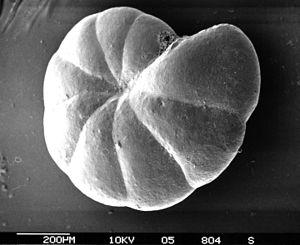
Les microfossiles sont des fossiles de petites tailles, dont l'étude requiert des moyens techniques différents de ceux mis en œuvre dans l'étude des « macrofossiles ».